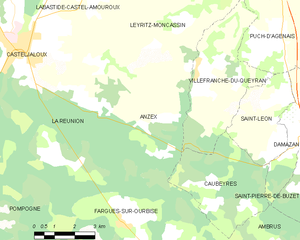
Anzex est une commune du Sud-Ouest de la France, située dans le département de Lot-et-Garonne.